Dave Myers (presenter)

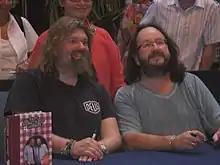
Myers (right) with Si King in 2010

David James Myers (8 September 1957 – 28 February 2024) was an English television presenter, and one half of the Hairy Bikers, along with Si King. He also appeared on the BBC celebrity talent show "Strictly Come Dancing". Together, Myers and King presented a number of television cookery series for the BBC. They also launched an online weight loss programme, 'The Hairy Bikers Diet Club'.